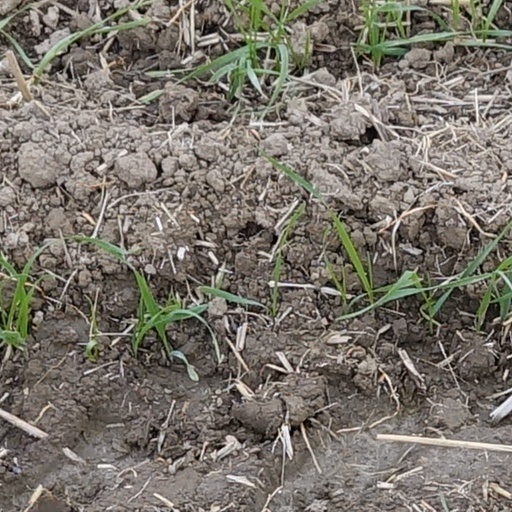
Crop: wheat